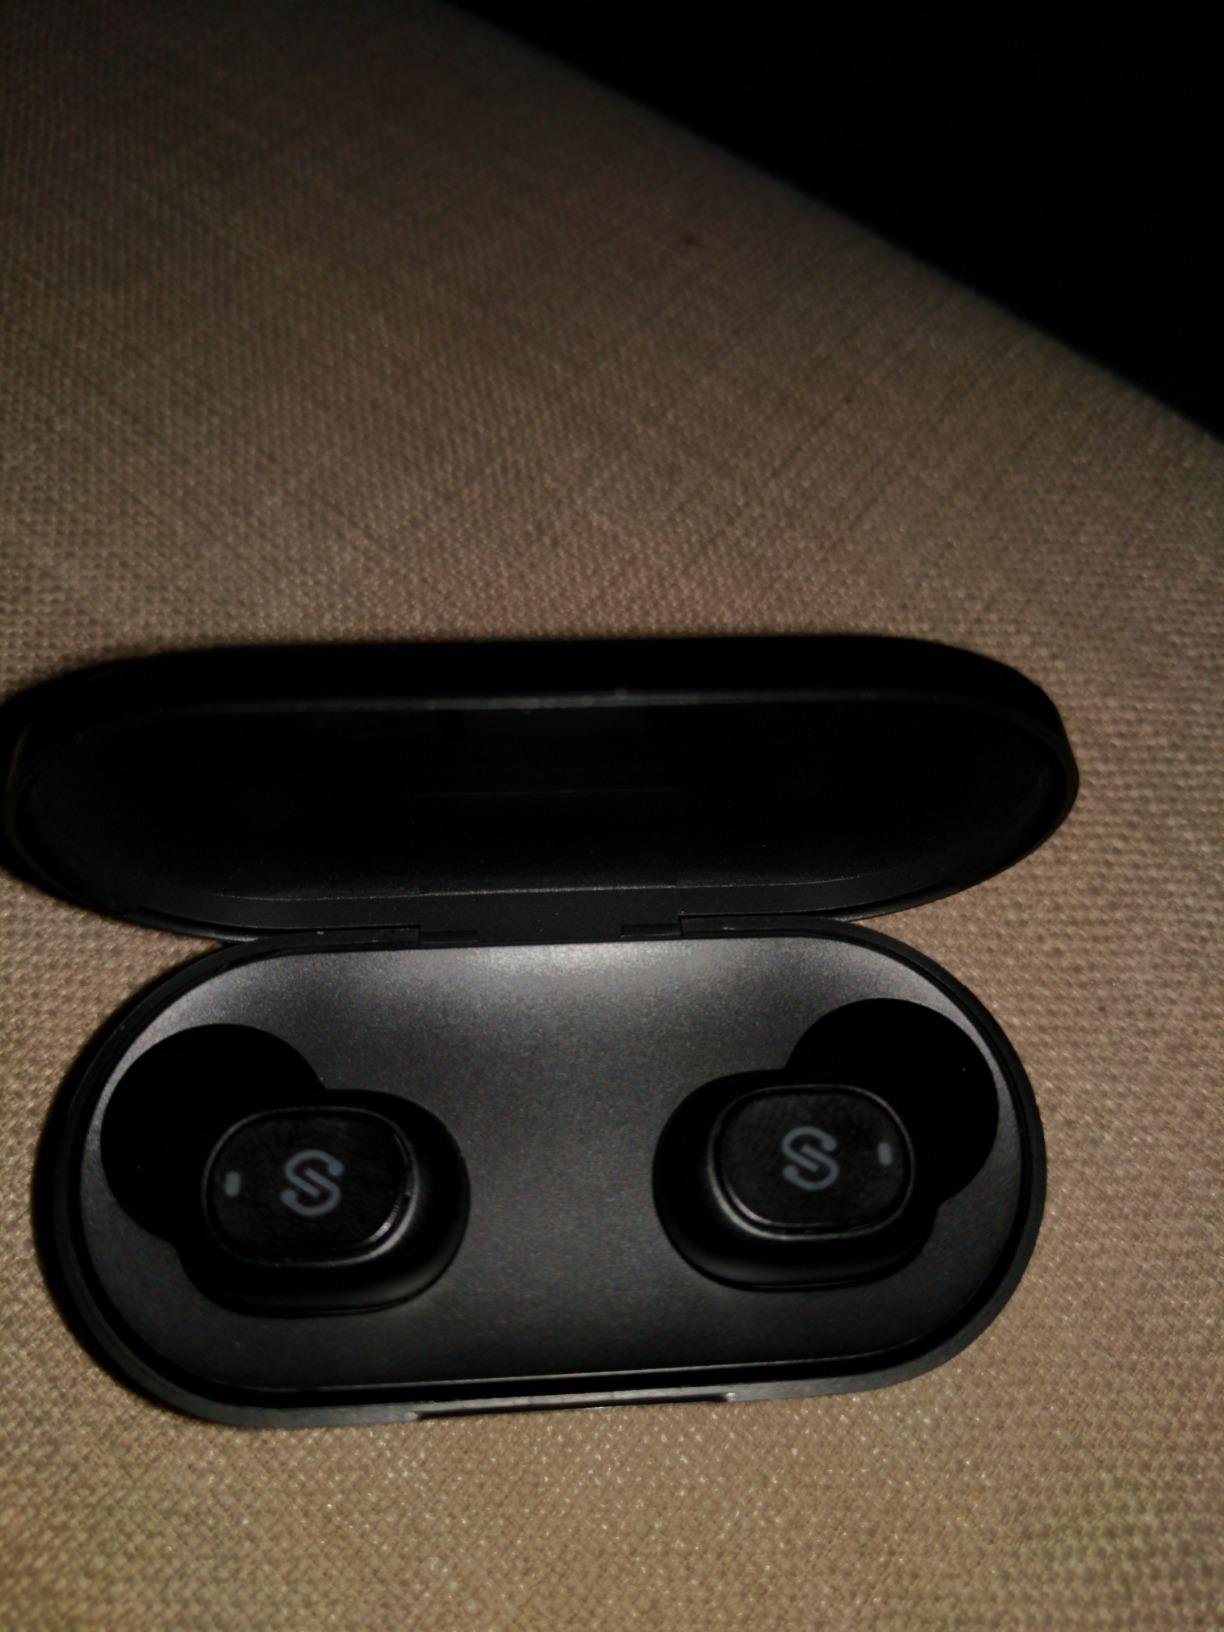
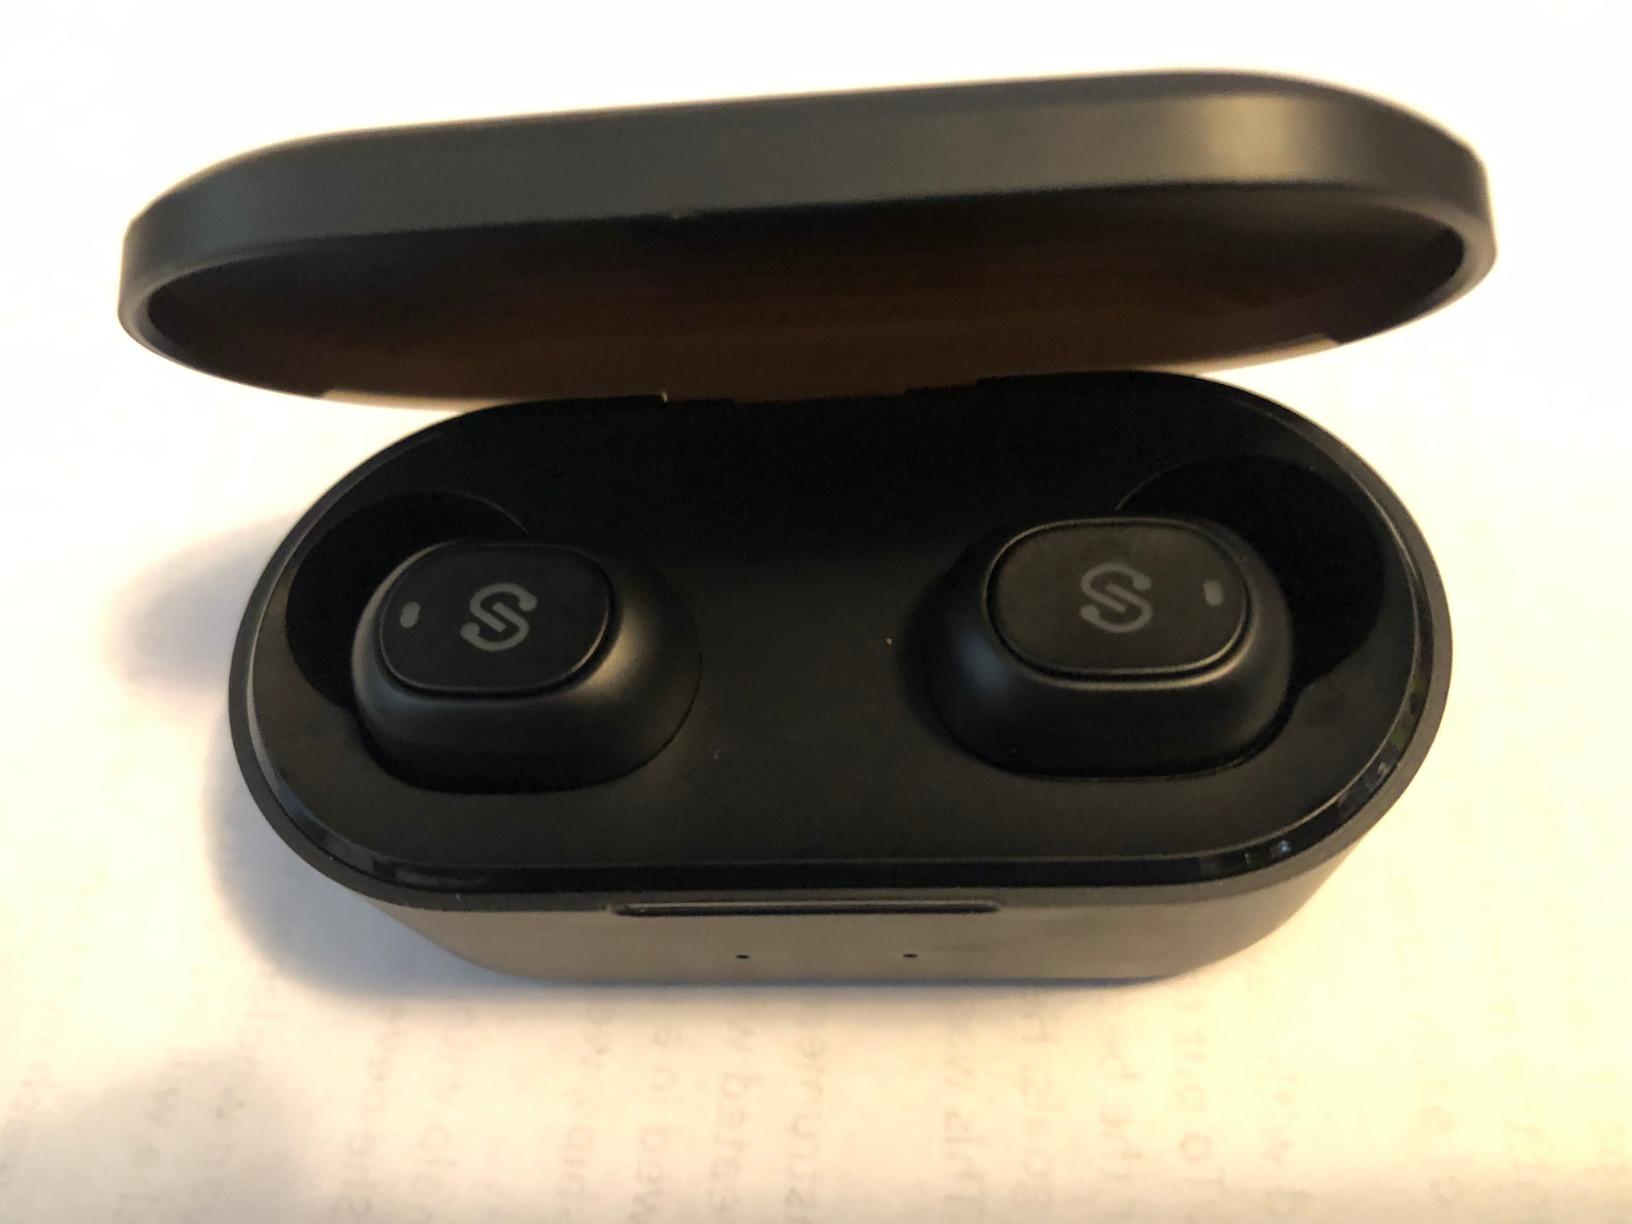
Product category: earbuds
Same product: yes